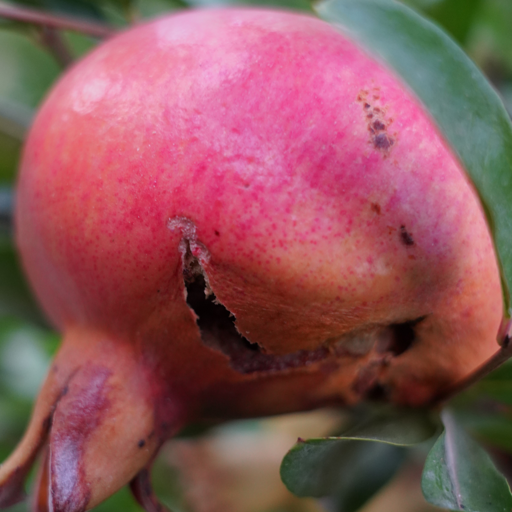
Label: Colletotrichum spp